Cadmium acetate

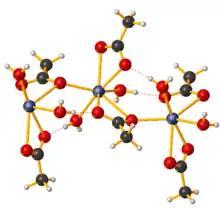
Fragment of the structure of cadmium diacetate dihydrate. Legend: red = O, black = C, blue = Cd.

Unlike the coordination geometry of zinc in zinc diacetate dihydrate, cadmium is seven coordinate in . It is a coordination polymer, featuring acetate ligands interconnecting cadmium centers.